Stina Stenhagen

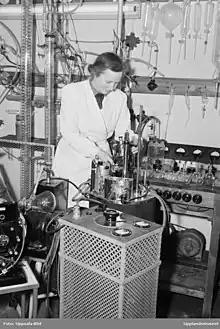
Stina Stenhagen in Uppsala (1951)

Stina Lisa Stenhagen (née Ställberg; 4 December 1916 – 26 March 1973) was a Swedish biochemist who was active in the fields of medical chemistry and chemical ecology. Together with her husband she carried out groundbreaking research into the chemical composition of tubercular bacteria. In 1963, she was appointed professor of medical chemistry at University of Gothenburg, so becoming the institution's first female professor. She and her colleagues later applied gas chromatography and mass spectrometry to investigate how pheromones allow communications between insects as well as between insects and plants, developing interest in a field which became known as chemical ecology.